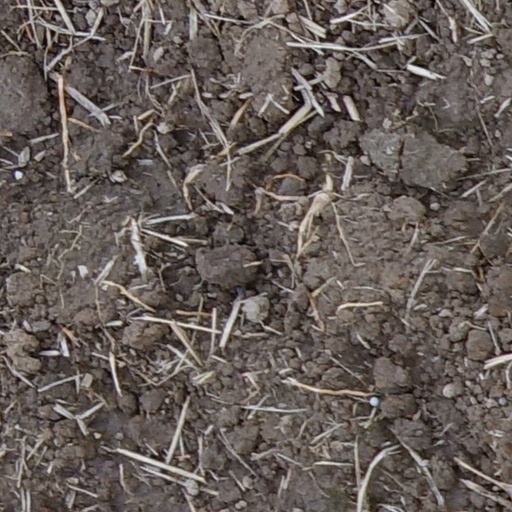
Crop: wheat